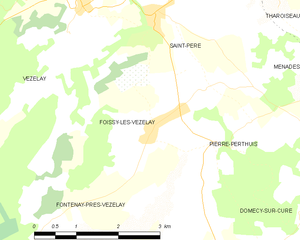
Carte des communes françaises Foissy-lès-Vézelay